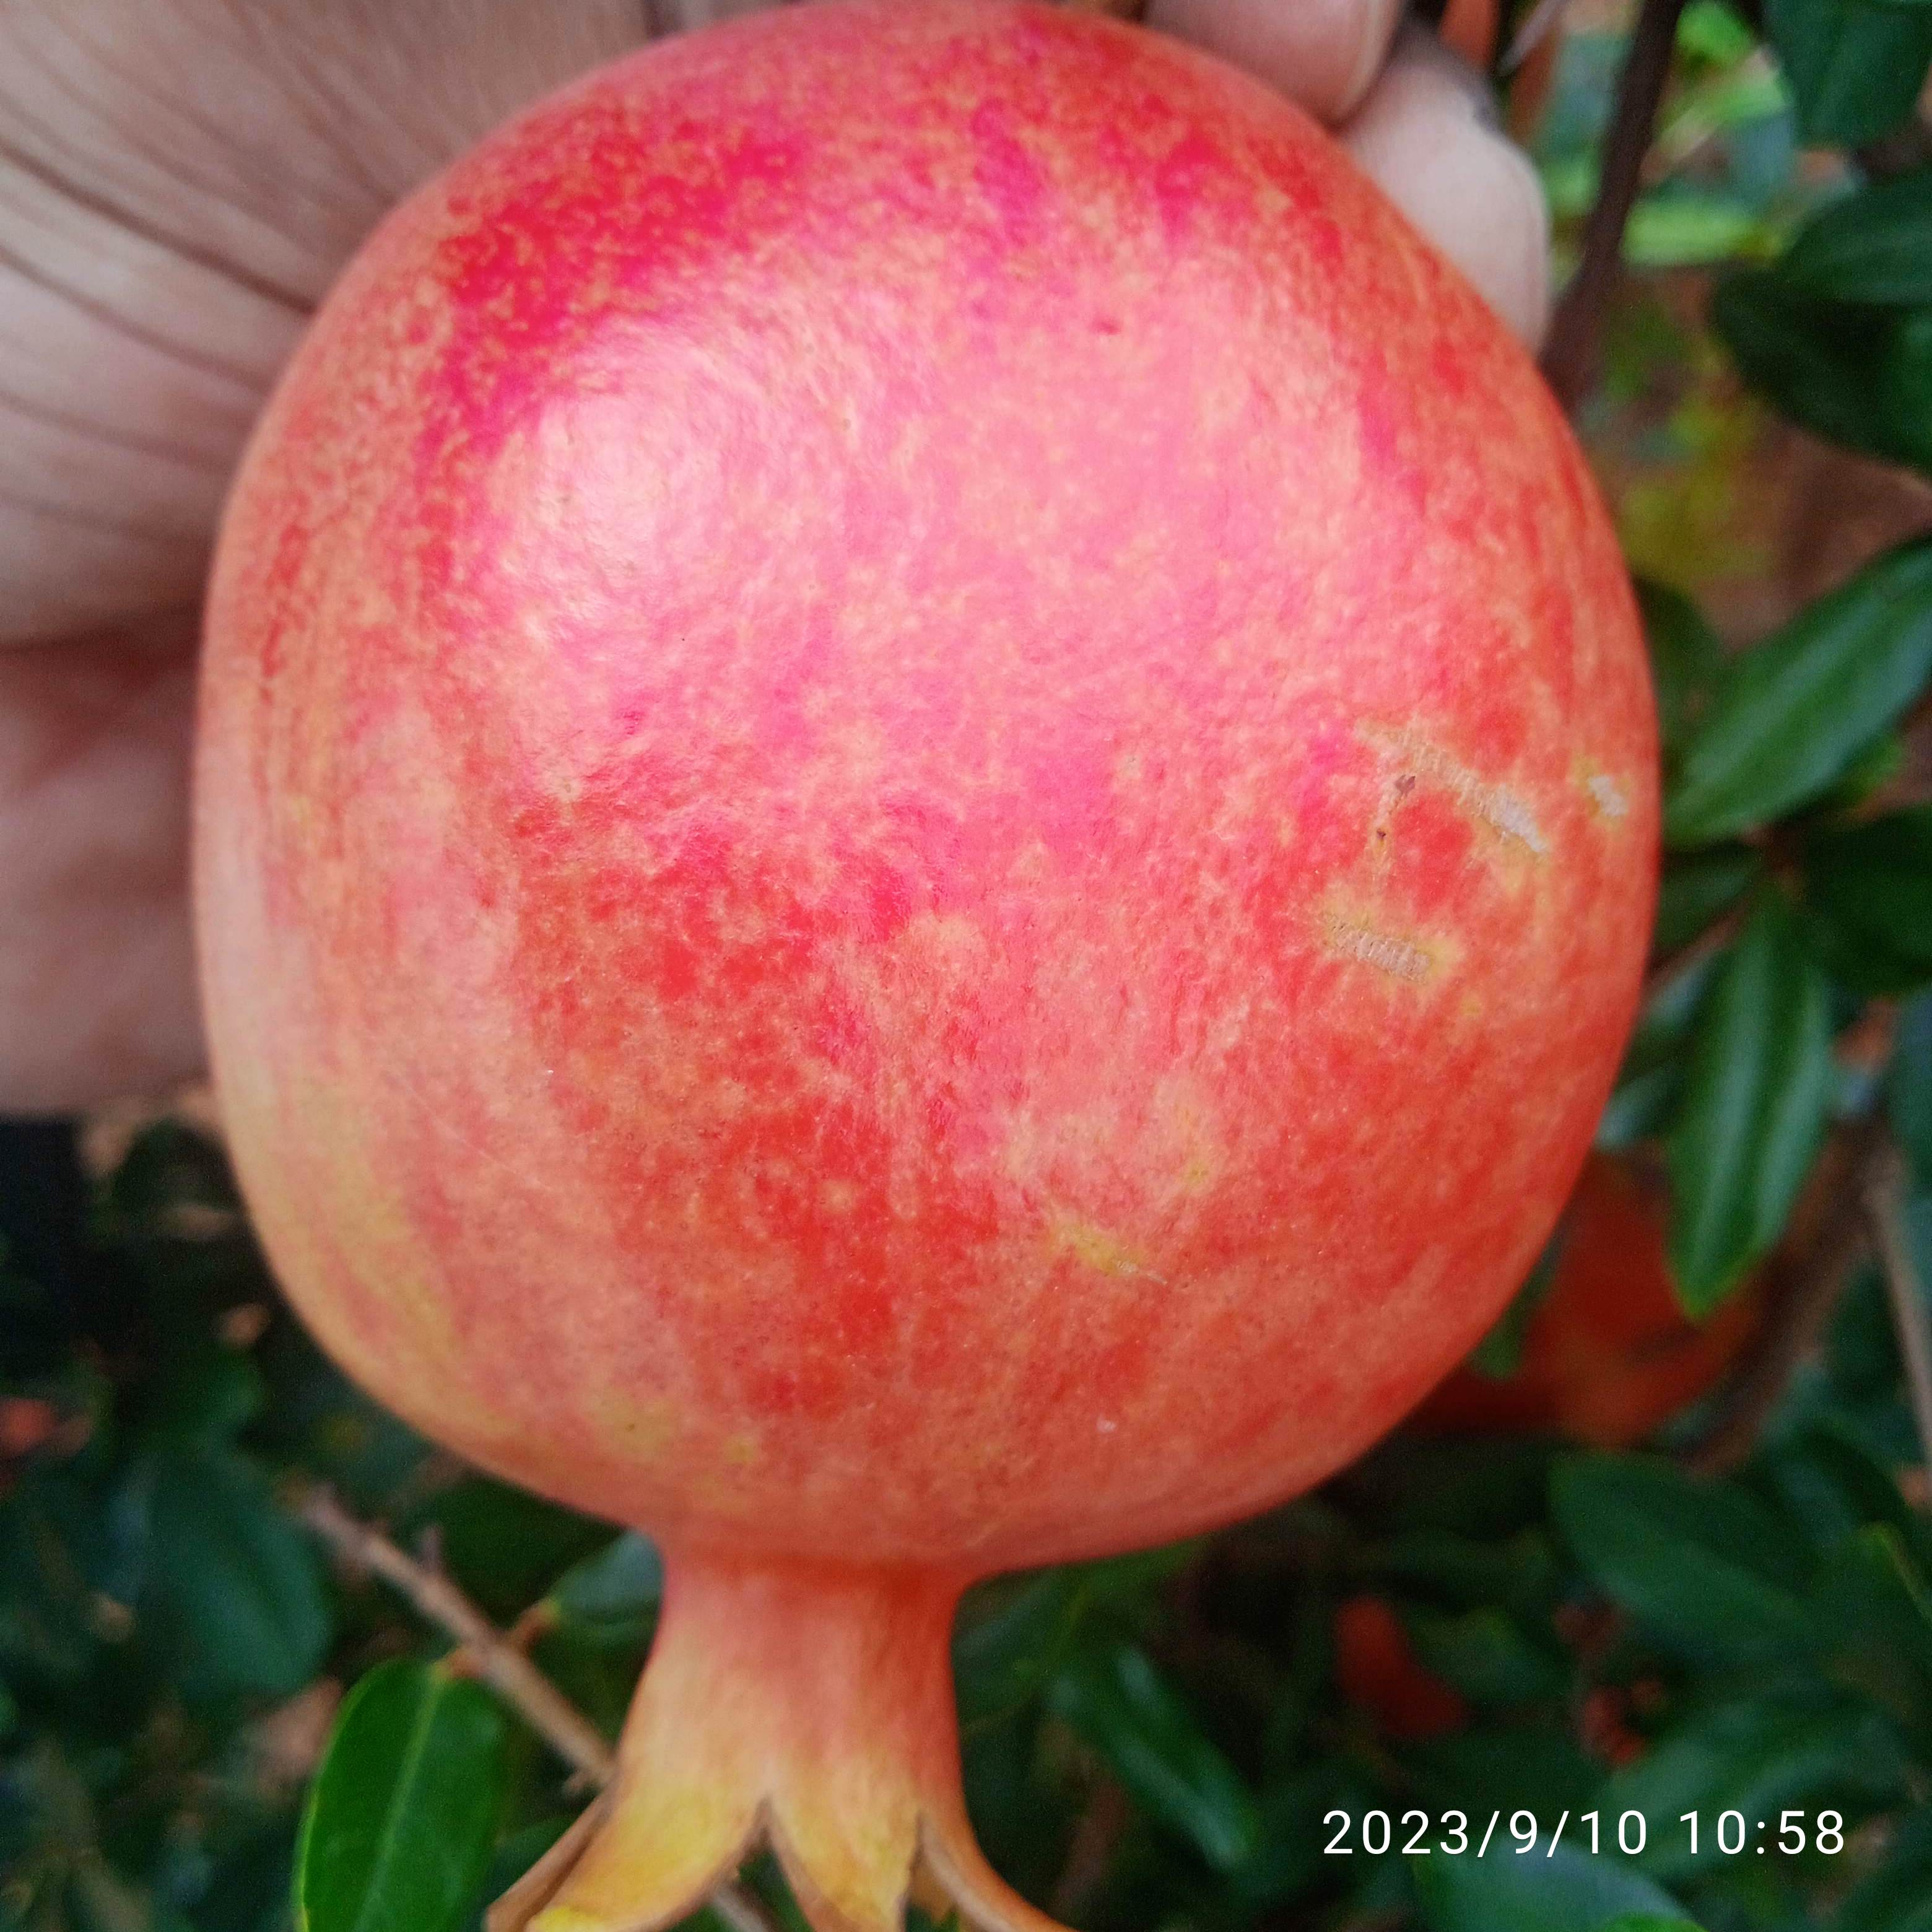
Label: Healthy